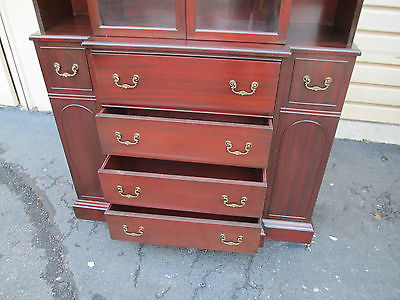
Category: cabinet